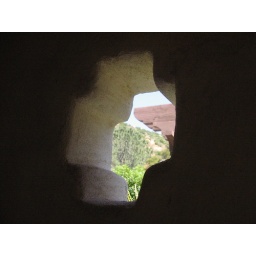
window in the bathroom